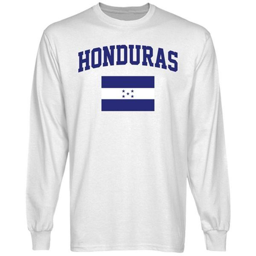
i want one of these !